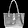
Label: Bag